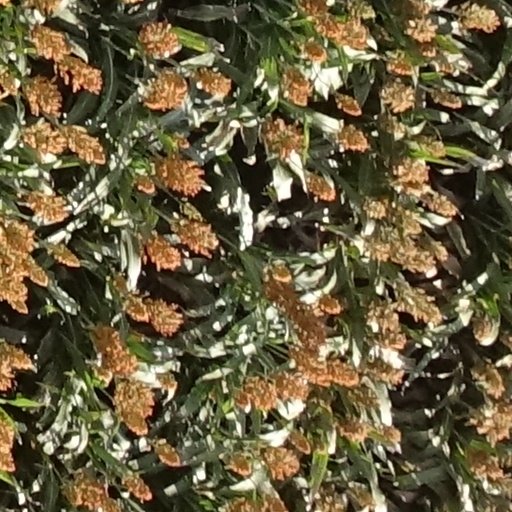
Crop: sorghum